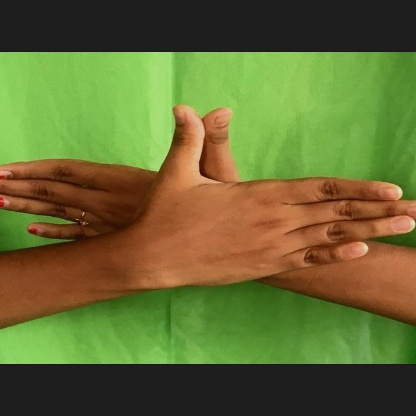
Mudra: Garuda